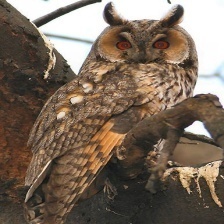
Species: LONG-EARED OWL
Scientific name: ASIO OTUS
ImageNet parent category: great_grey_owl